Cathach of St. Columba

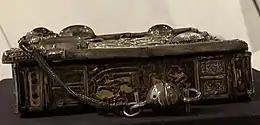
Short-side

The manuscript consists of a Gallican version of the Vulgate version of Psalm 30:13 to 105:13, and is traditionally assumed to have been written by St. Columba (Colum Cille, d. 597). It is dated to 560–600, measures 27 cm x 19, and at present consists of 58 folios; the complete manuscript would have contained around 110 folios.